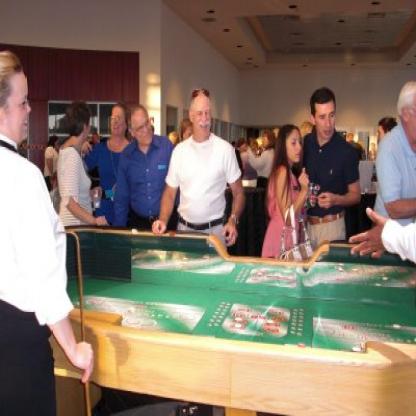
Scene: Indoor